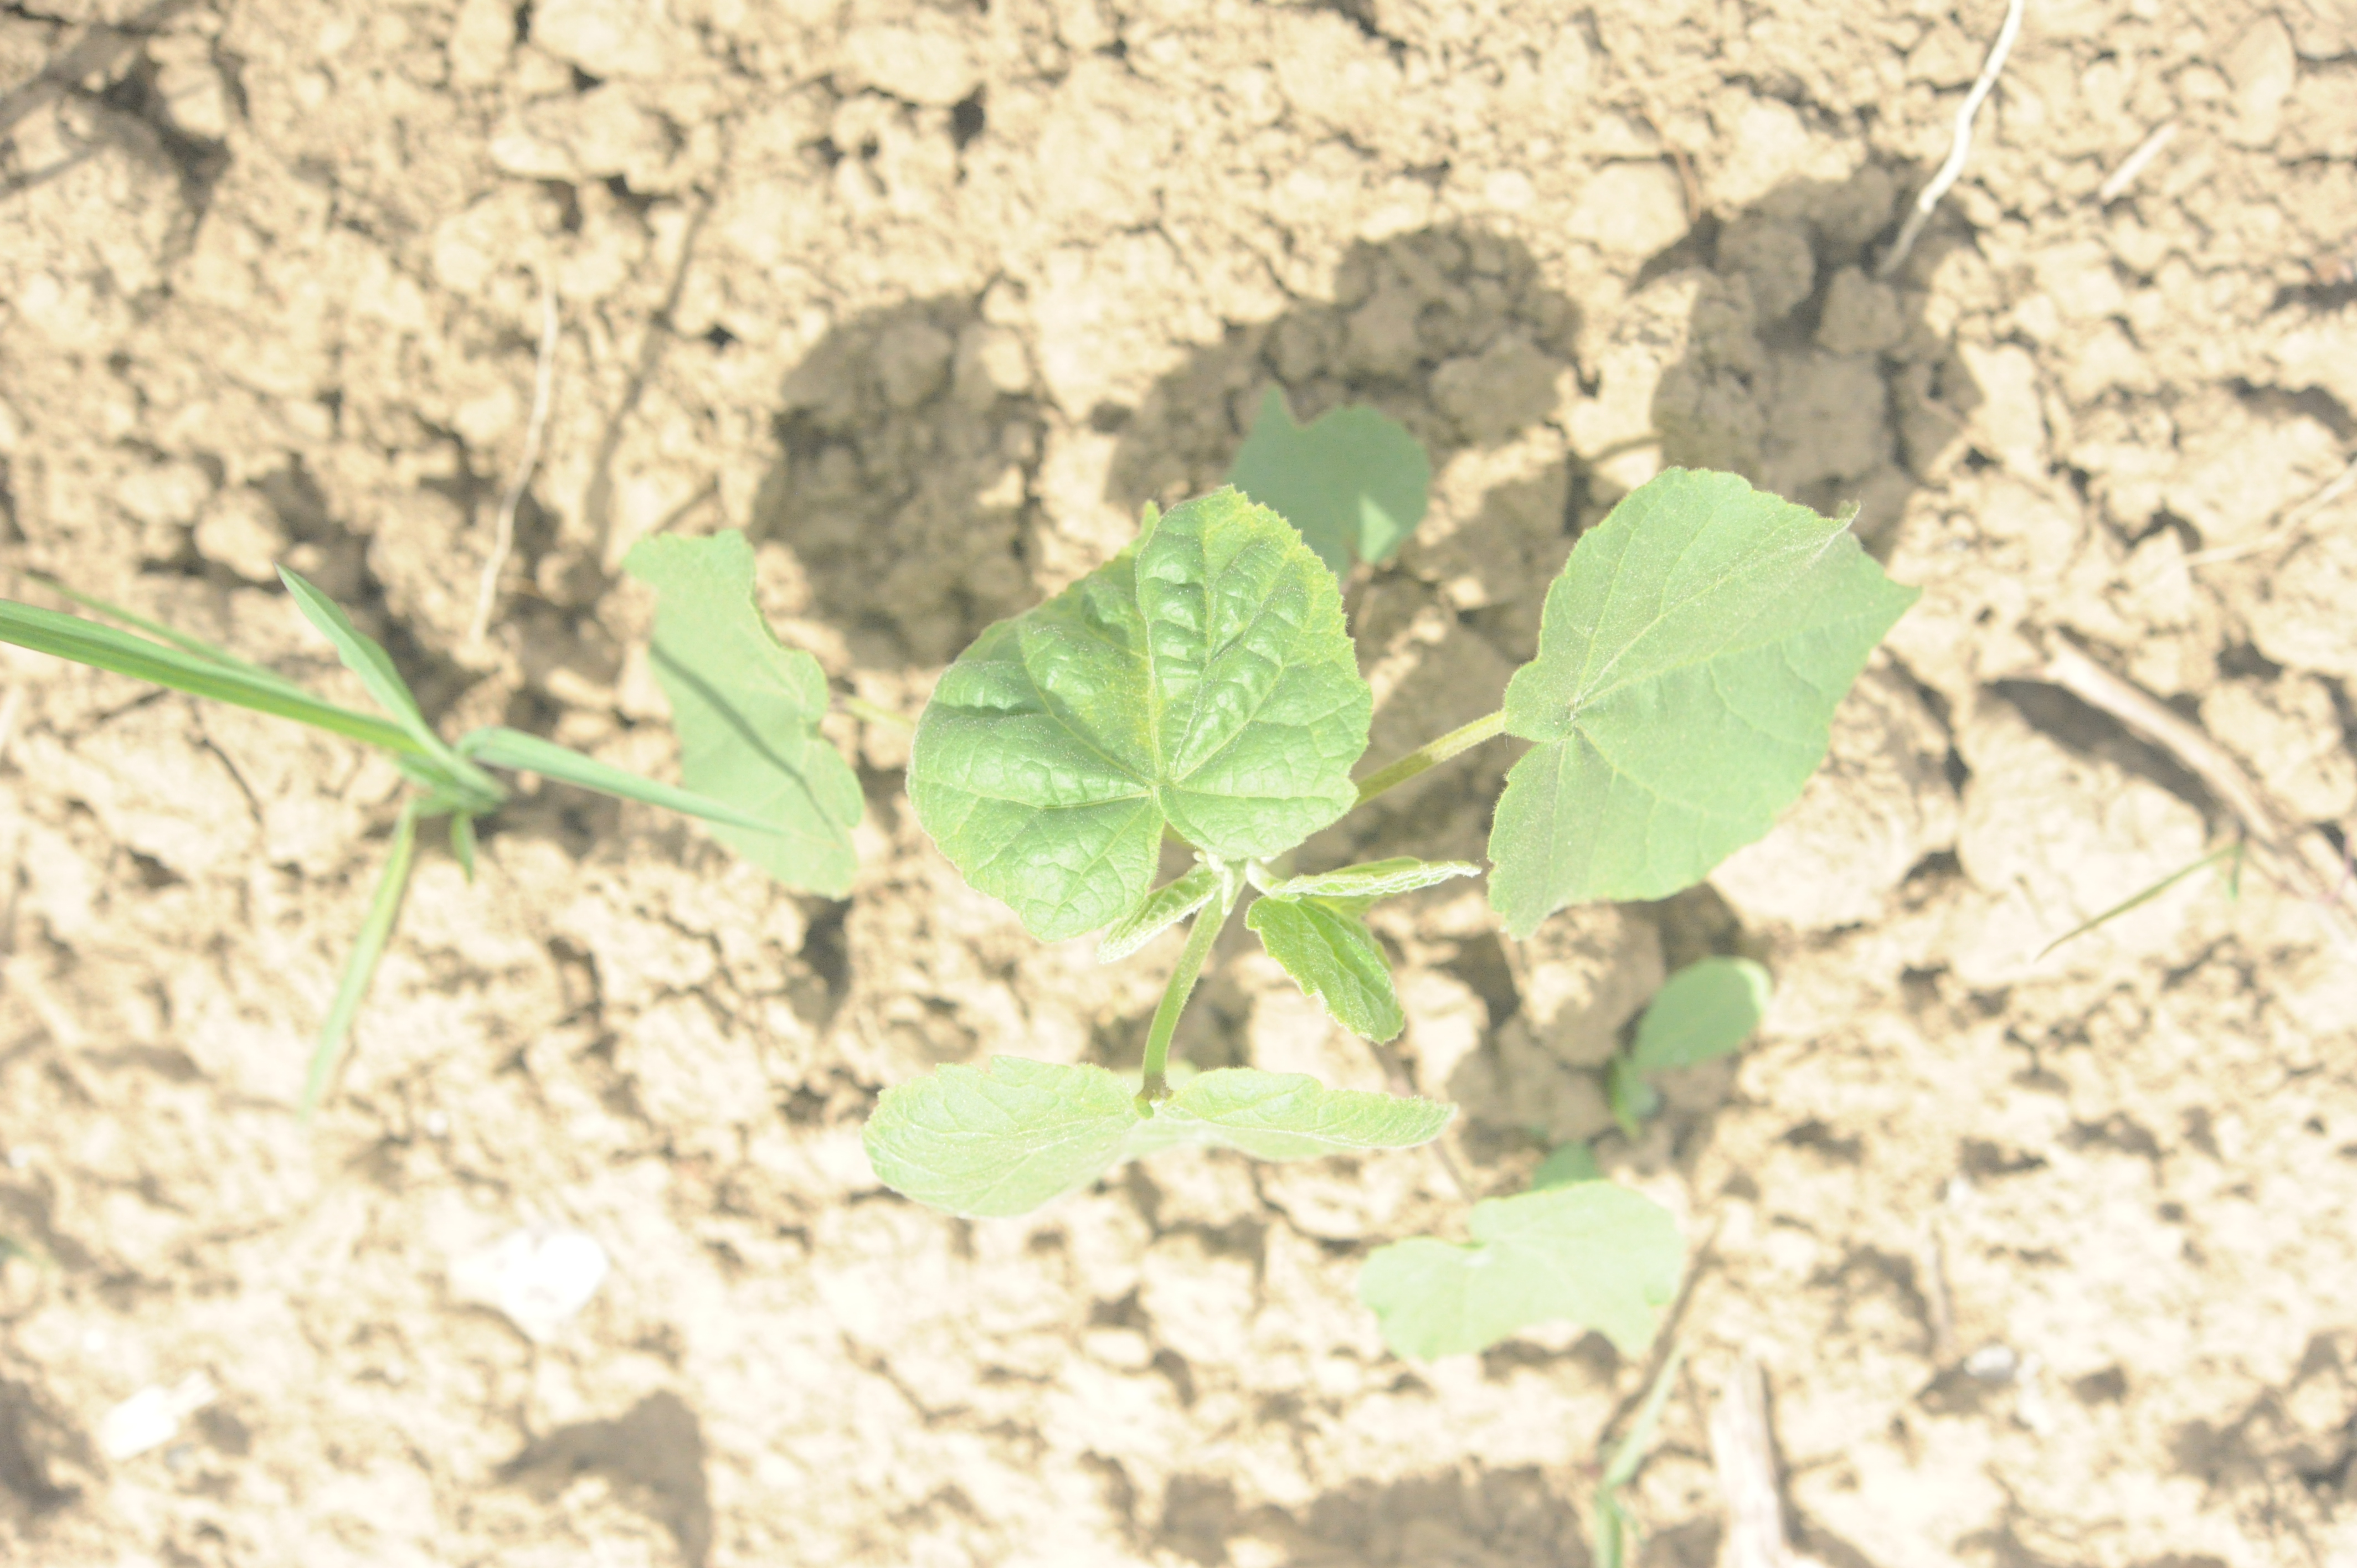
Label: velvet_leaf